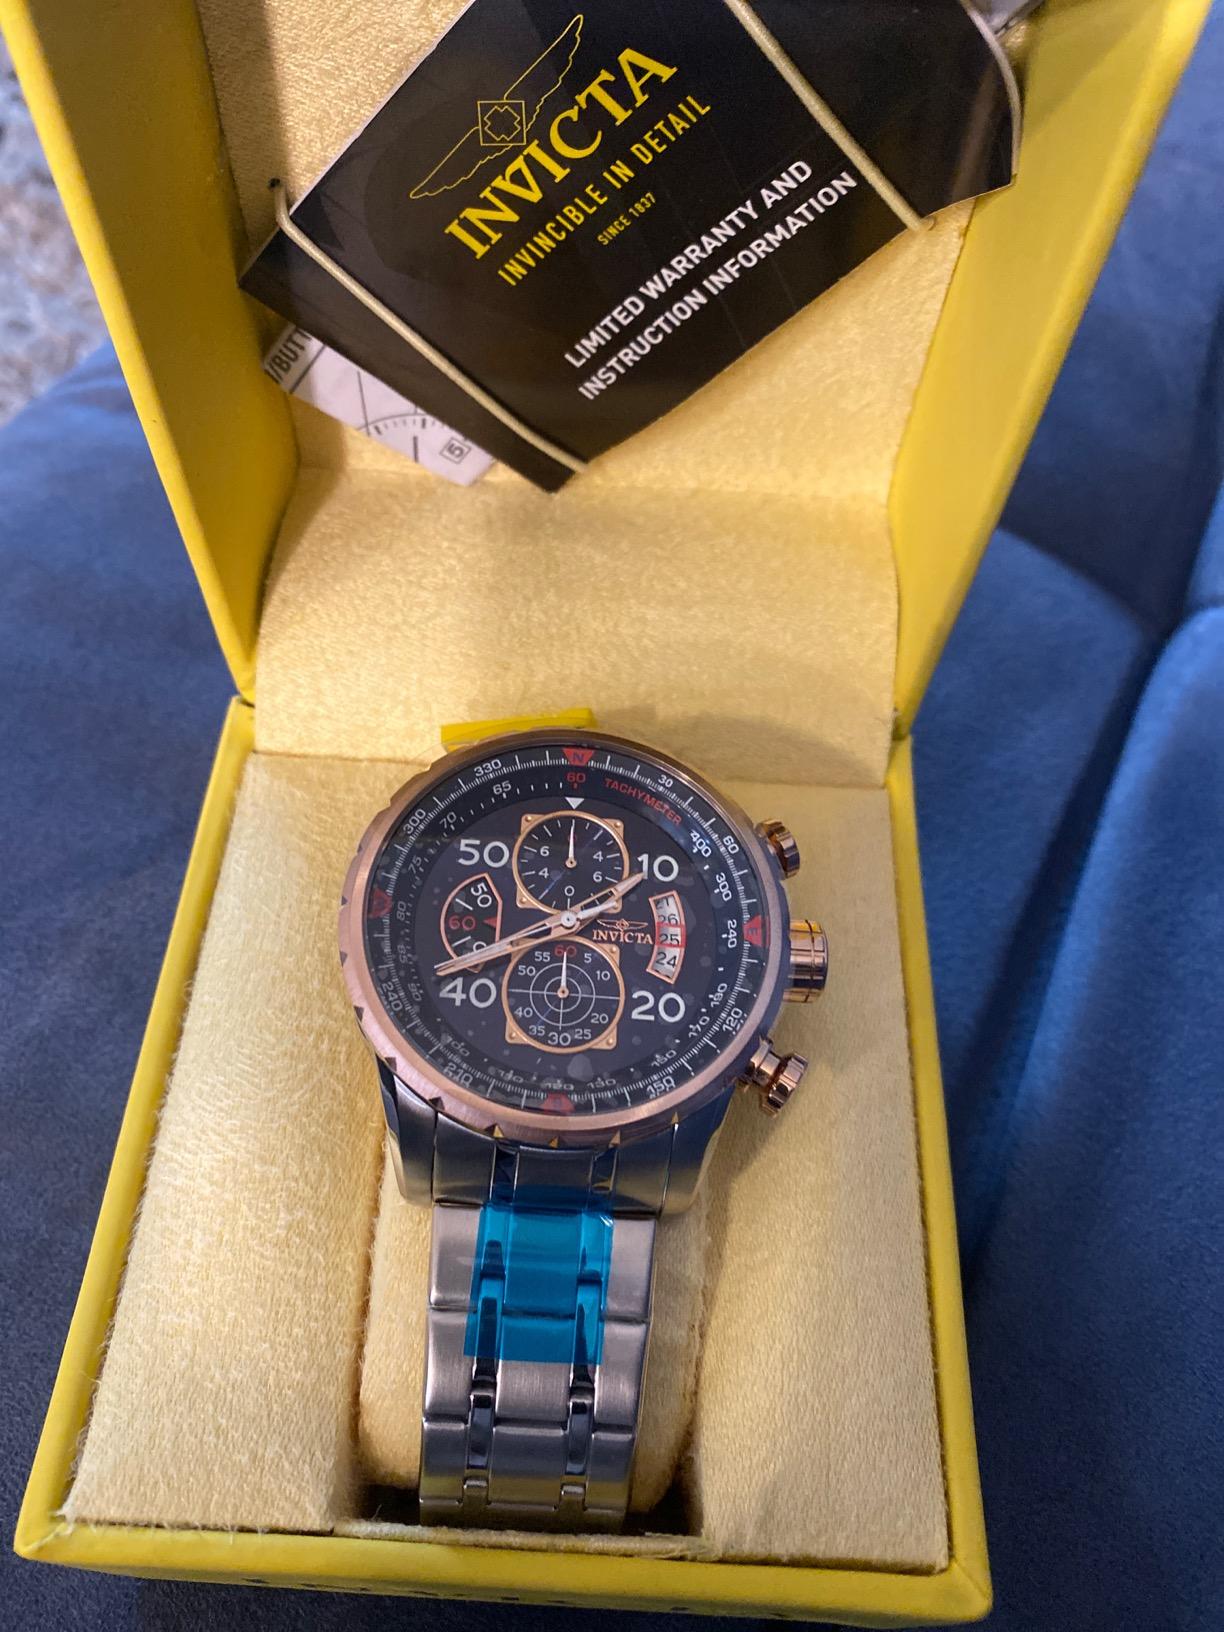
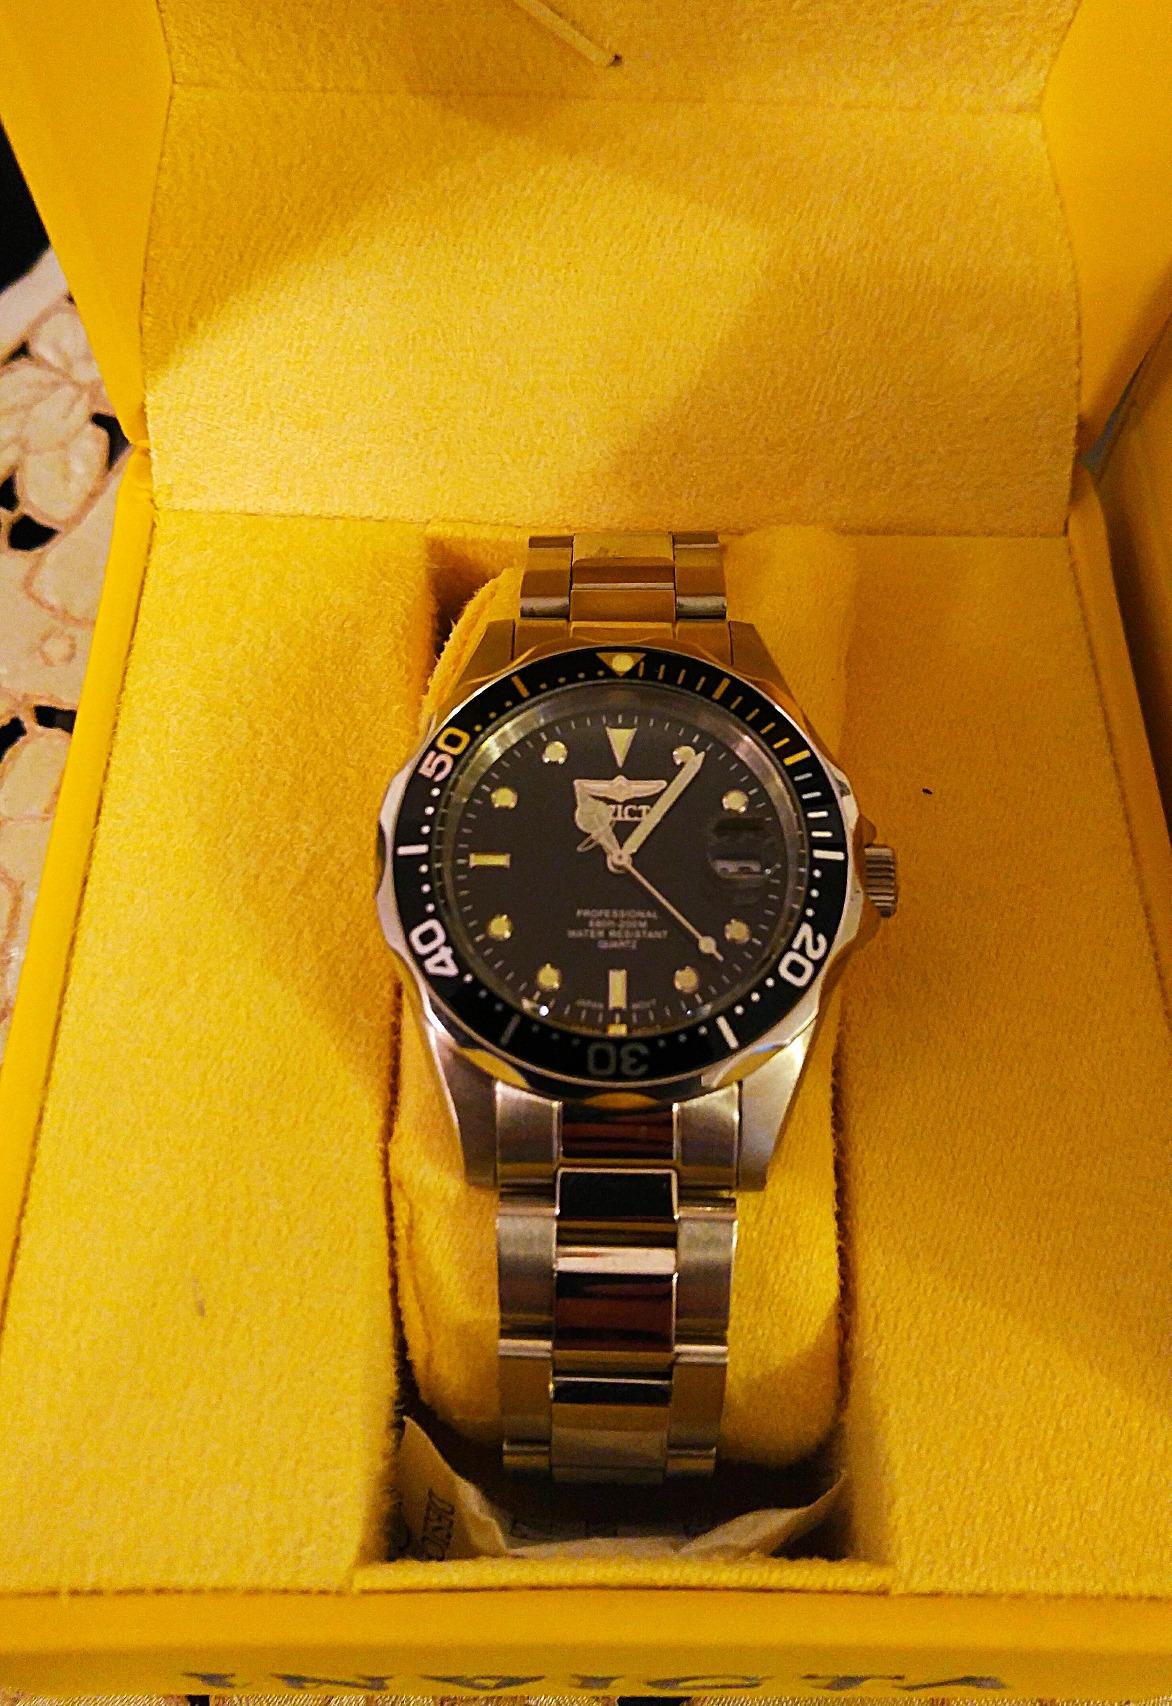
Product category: accessories_watch
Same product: no